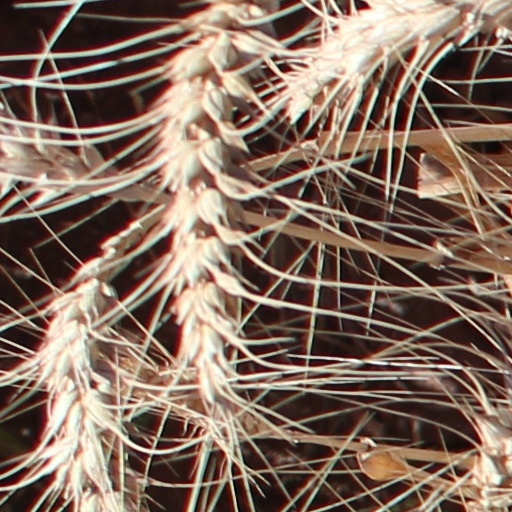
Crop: wheat